NGC 4123

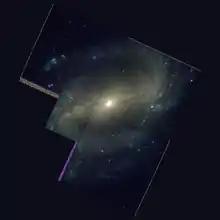
Hubble Space Telescope image of NGC 4123

The morphological classification of NGC 4123 is SBx(rs)ab, which indicates this is a spiral galaxy with a central X-shaped bar (SBx) encircled by an incomplete ring structure (rs) and moderate to tightly wound spiral arms (ab). The plane of the galaxy is inclined at an angle of 46.9° to the line of sight from the Earth. It lacks a large spheroidal bulge at the core, showing only a luminous point-like source. Blue knots in the outer spiral arms indicate that star formation is ongoing. The galaxy has a stellar mass of with a star formation rate of . The atomic gas in the galaxy has a mass of .